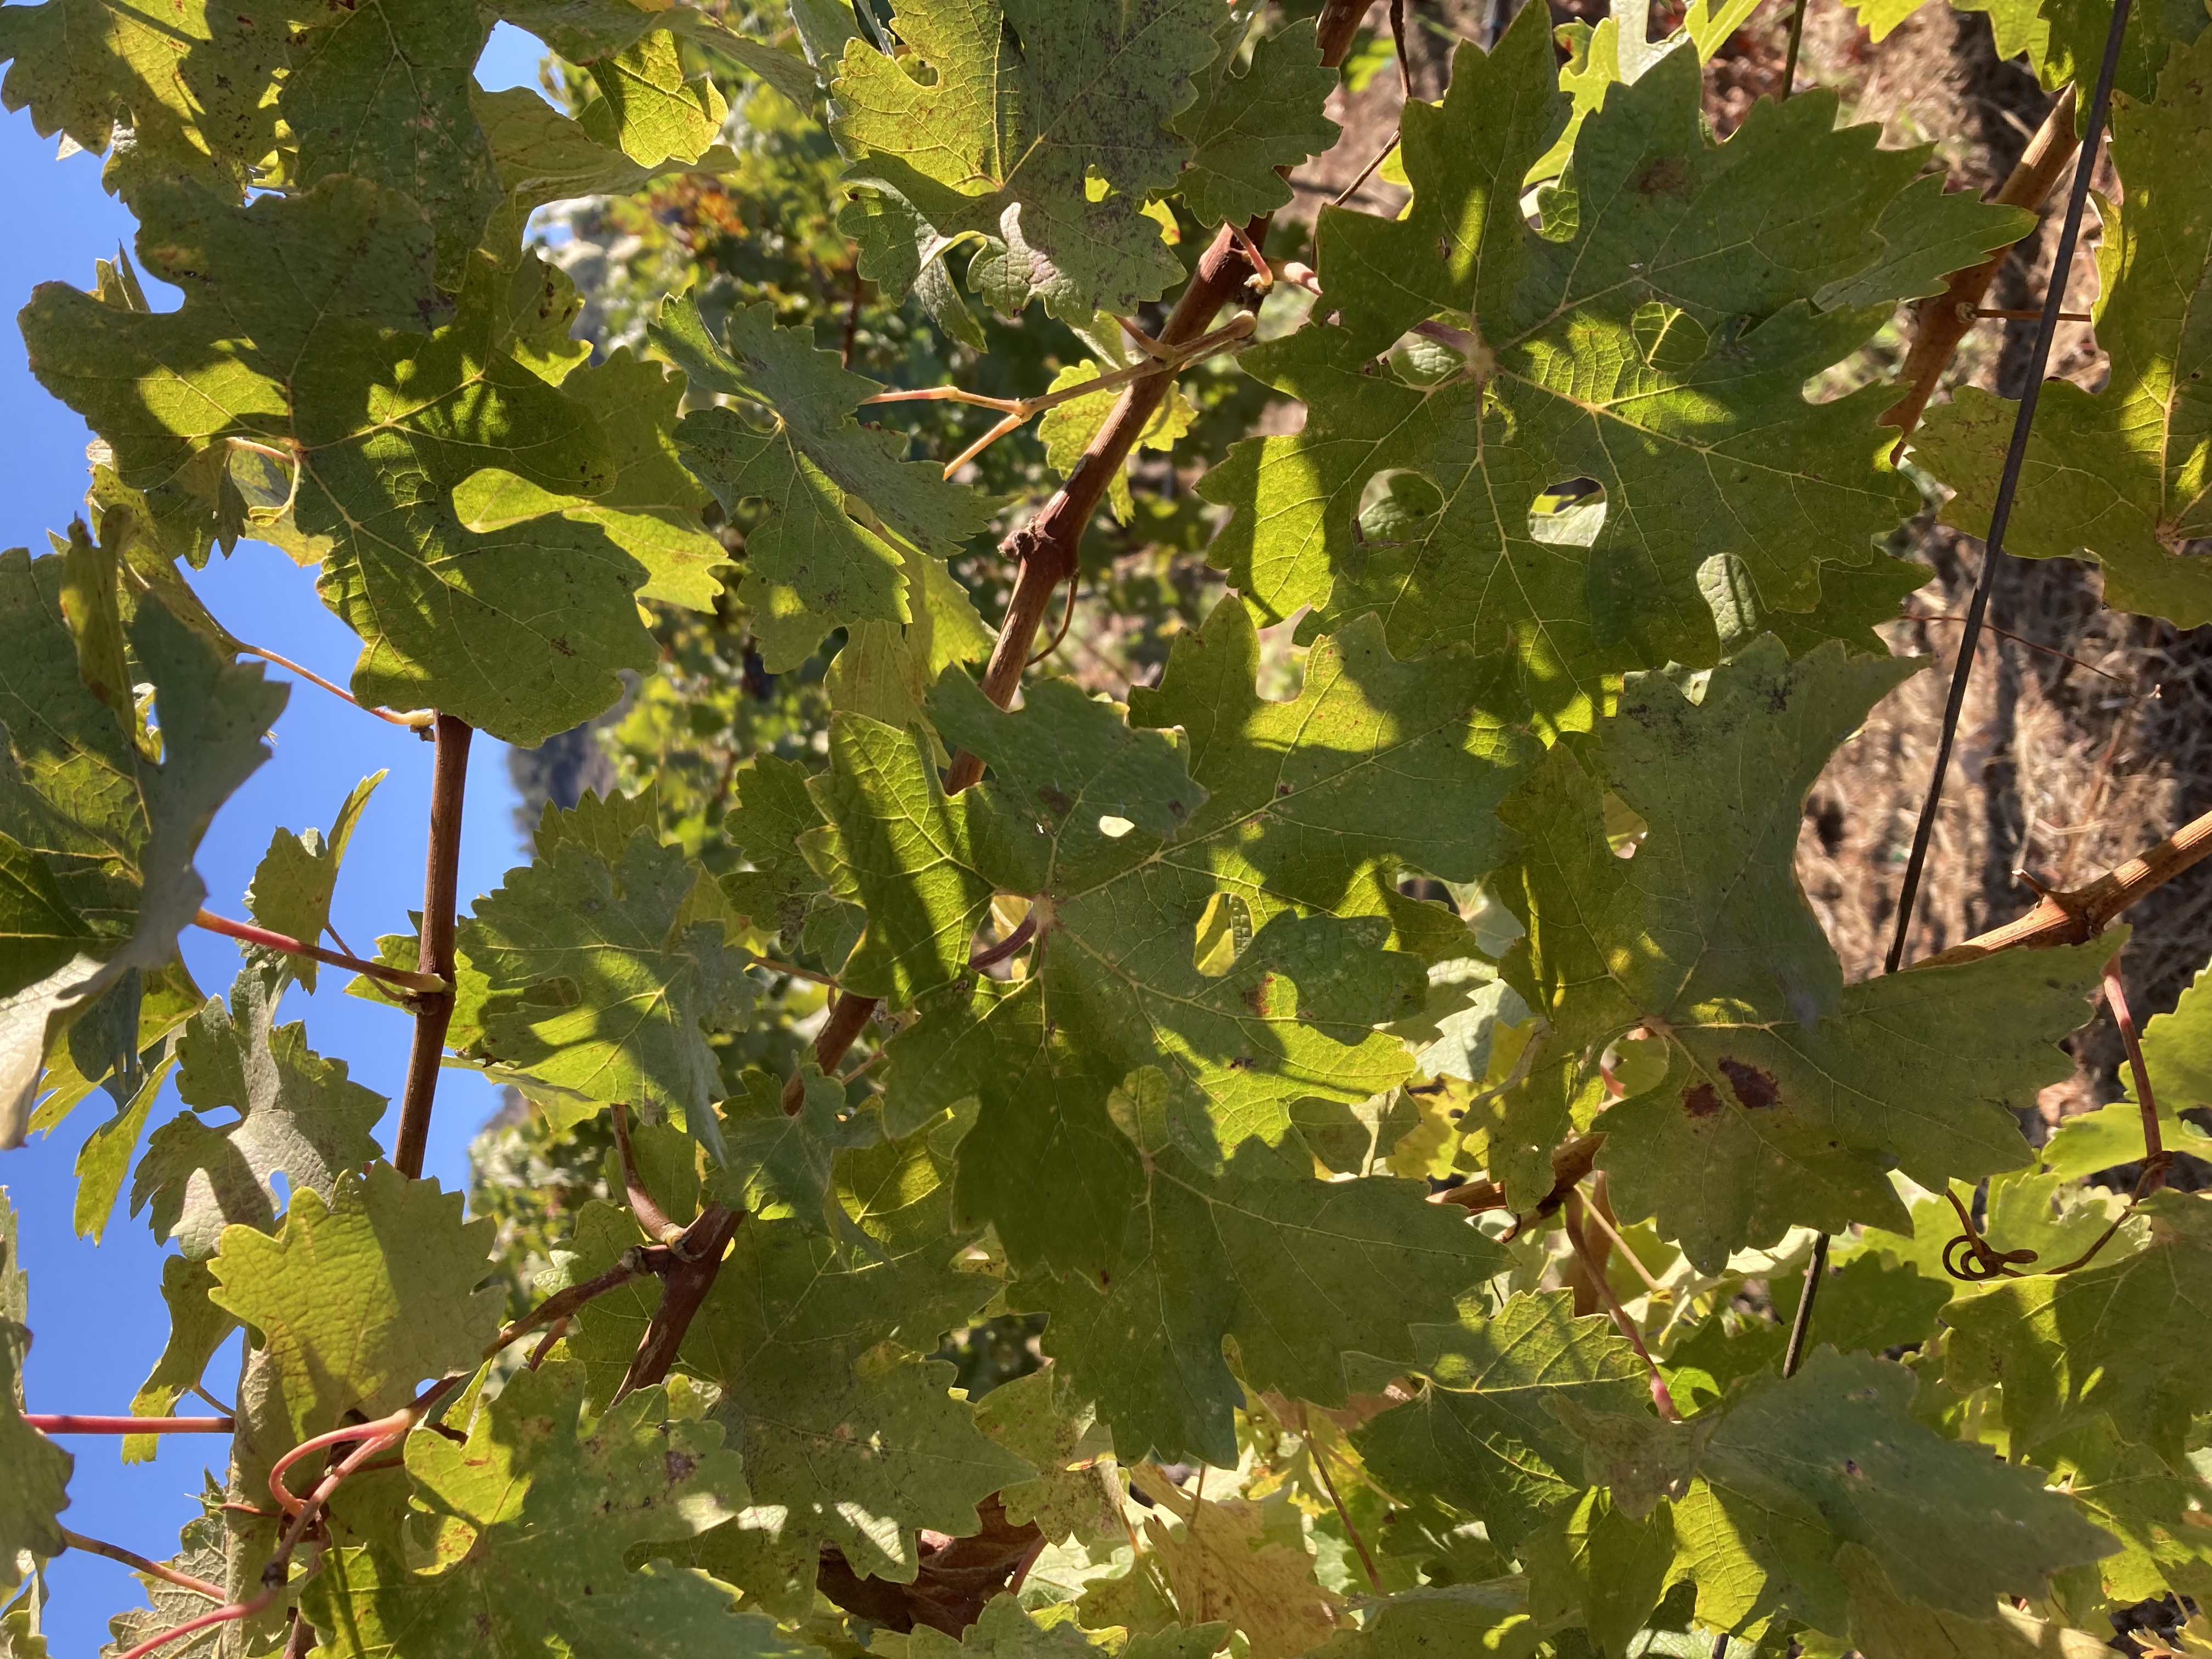
Label: No Virus